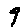
Label: 9